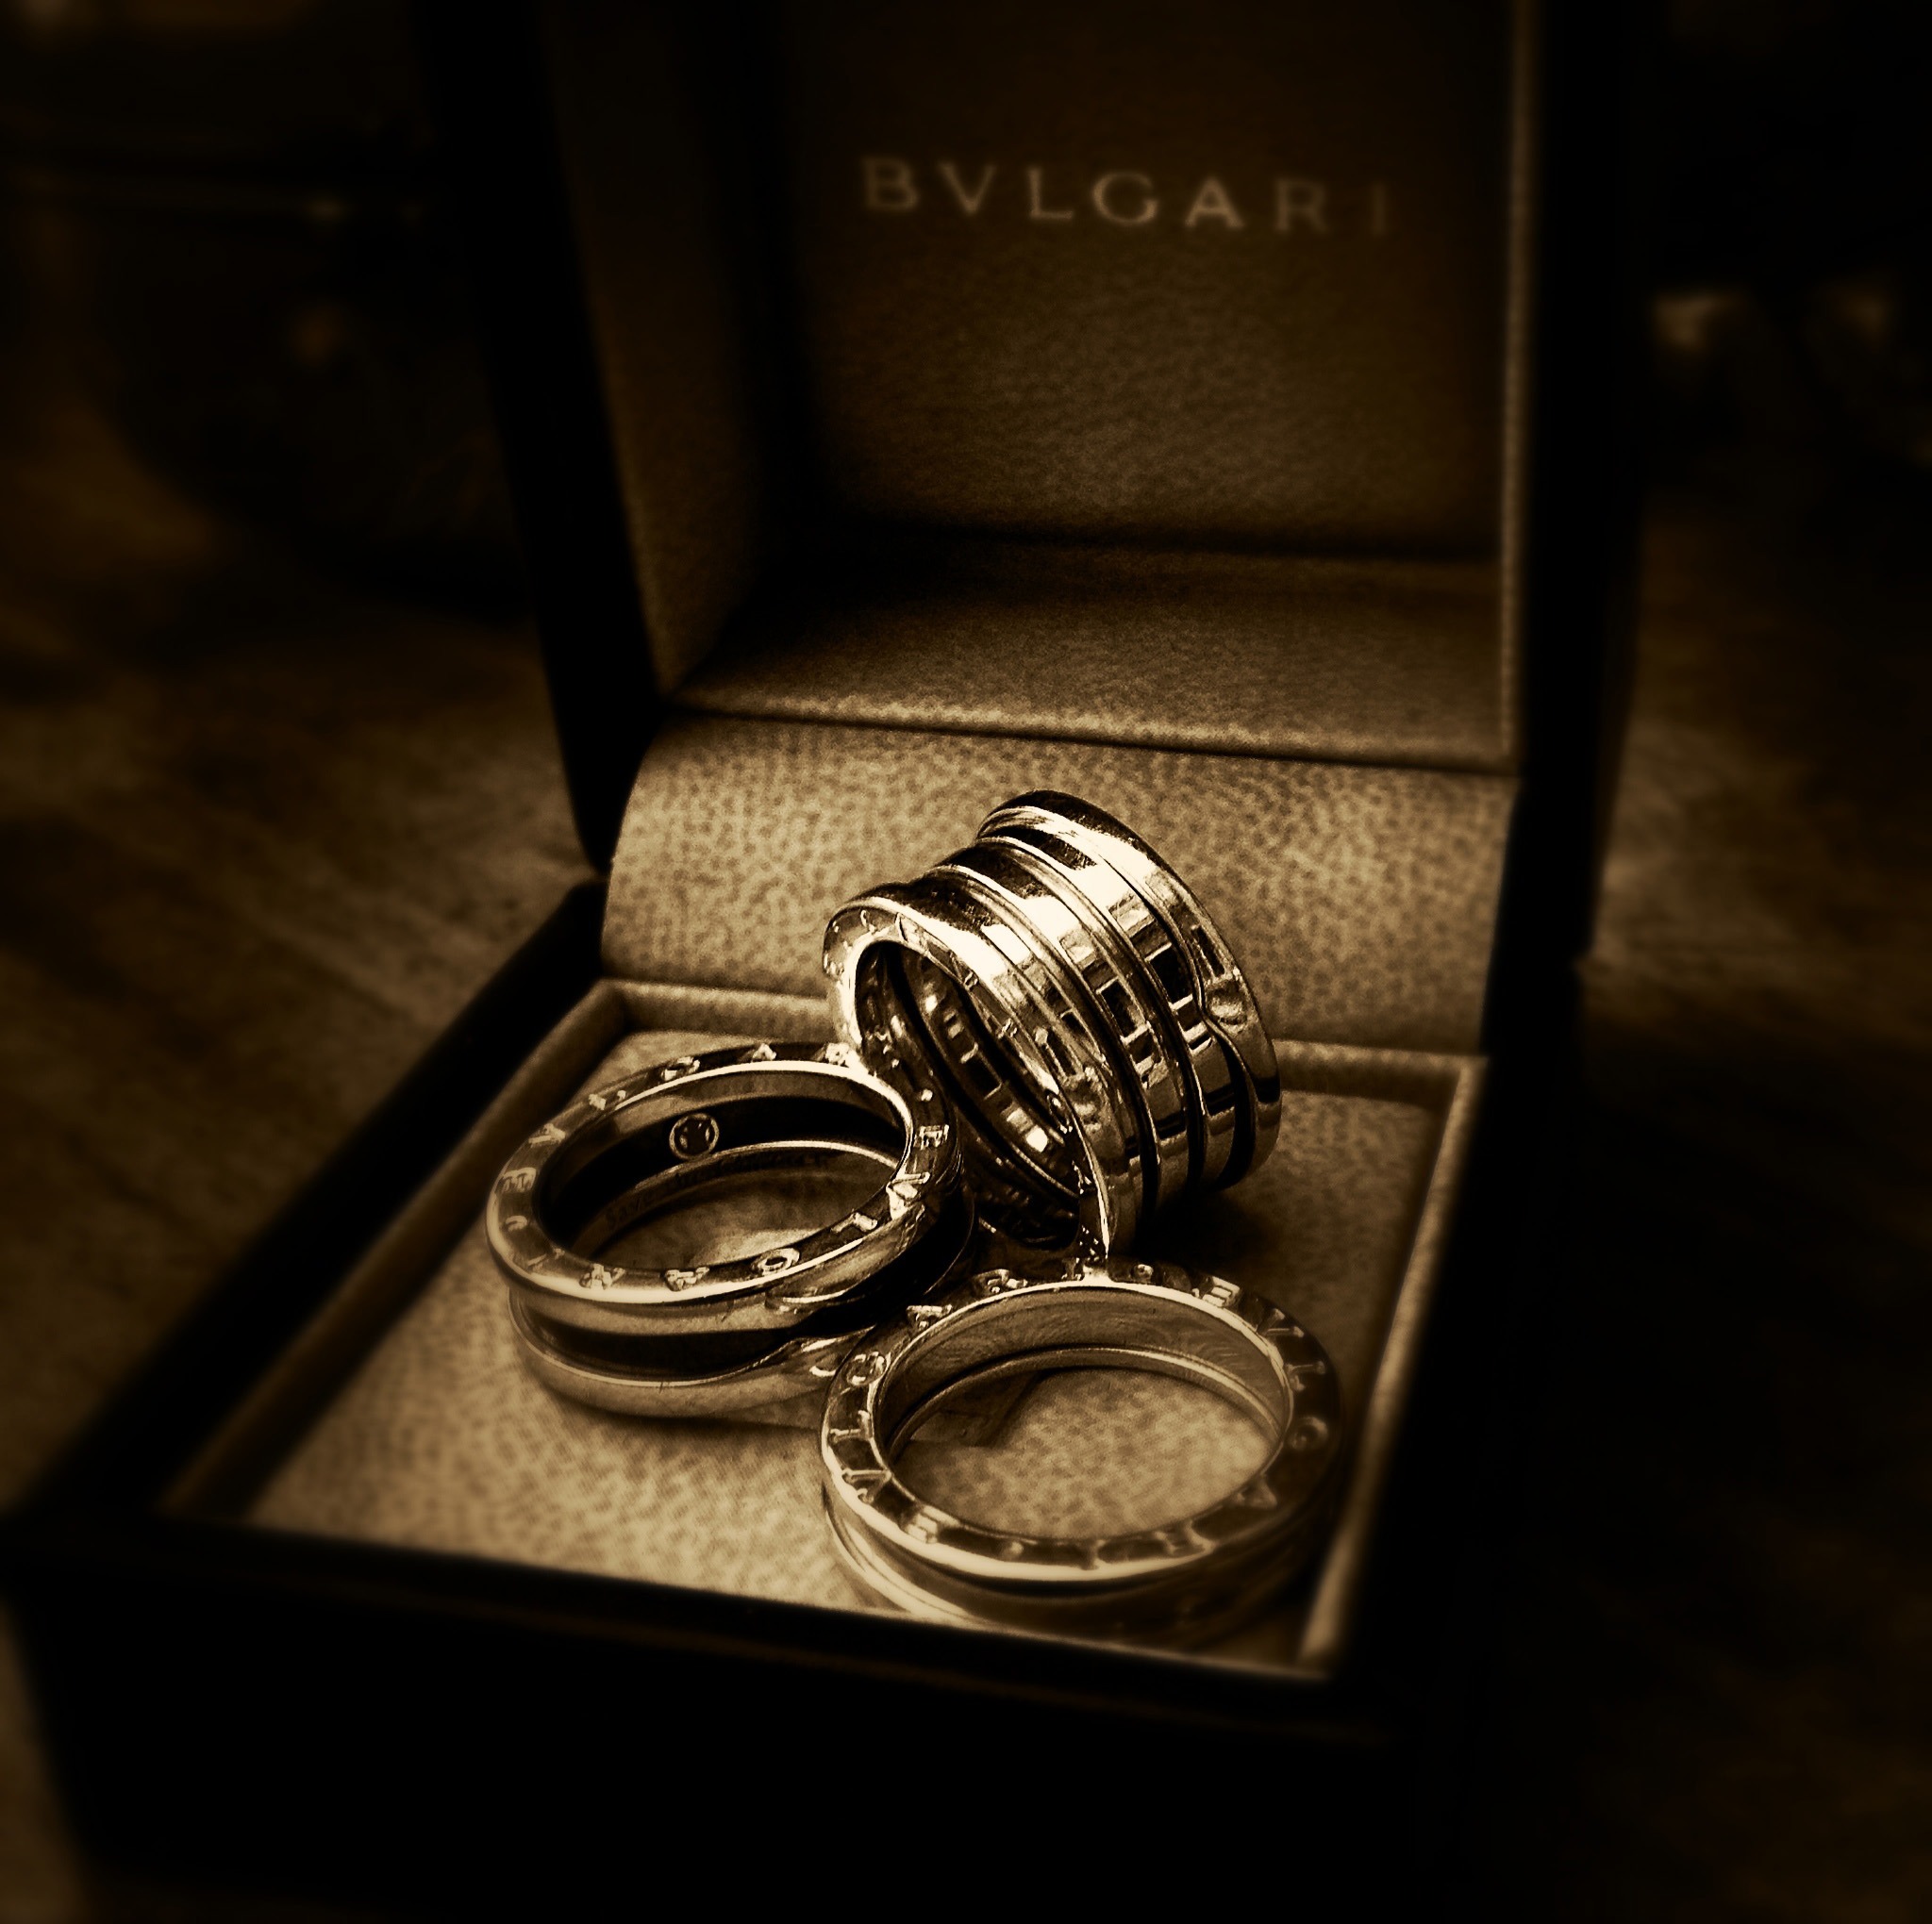
hand, black and white, woman, ring, metal, black, wedding ring, jewellery, luxury, gold, silver, locket, fashion accessory, finger jewelry